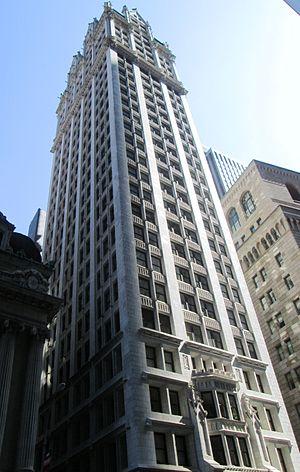
La Liberty Tower, anciennement Sinclair Oil Building est un gratte-ciel situé au 55 Liberty Street, à son intersection avec la Nassau Street, dans le Financial District de Manhattan à New York. La construction a débuté en 1909 pour s'achever en 1910 : la tour était alors occupée par des bureaux. Elle a été dessinée par l'architecte chicagoan Henry Ives Cobb, dans un style néo-gothique.